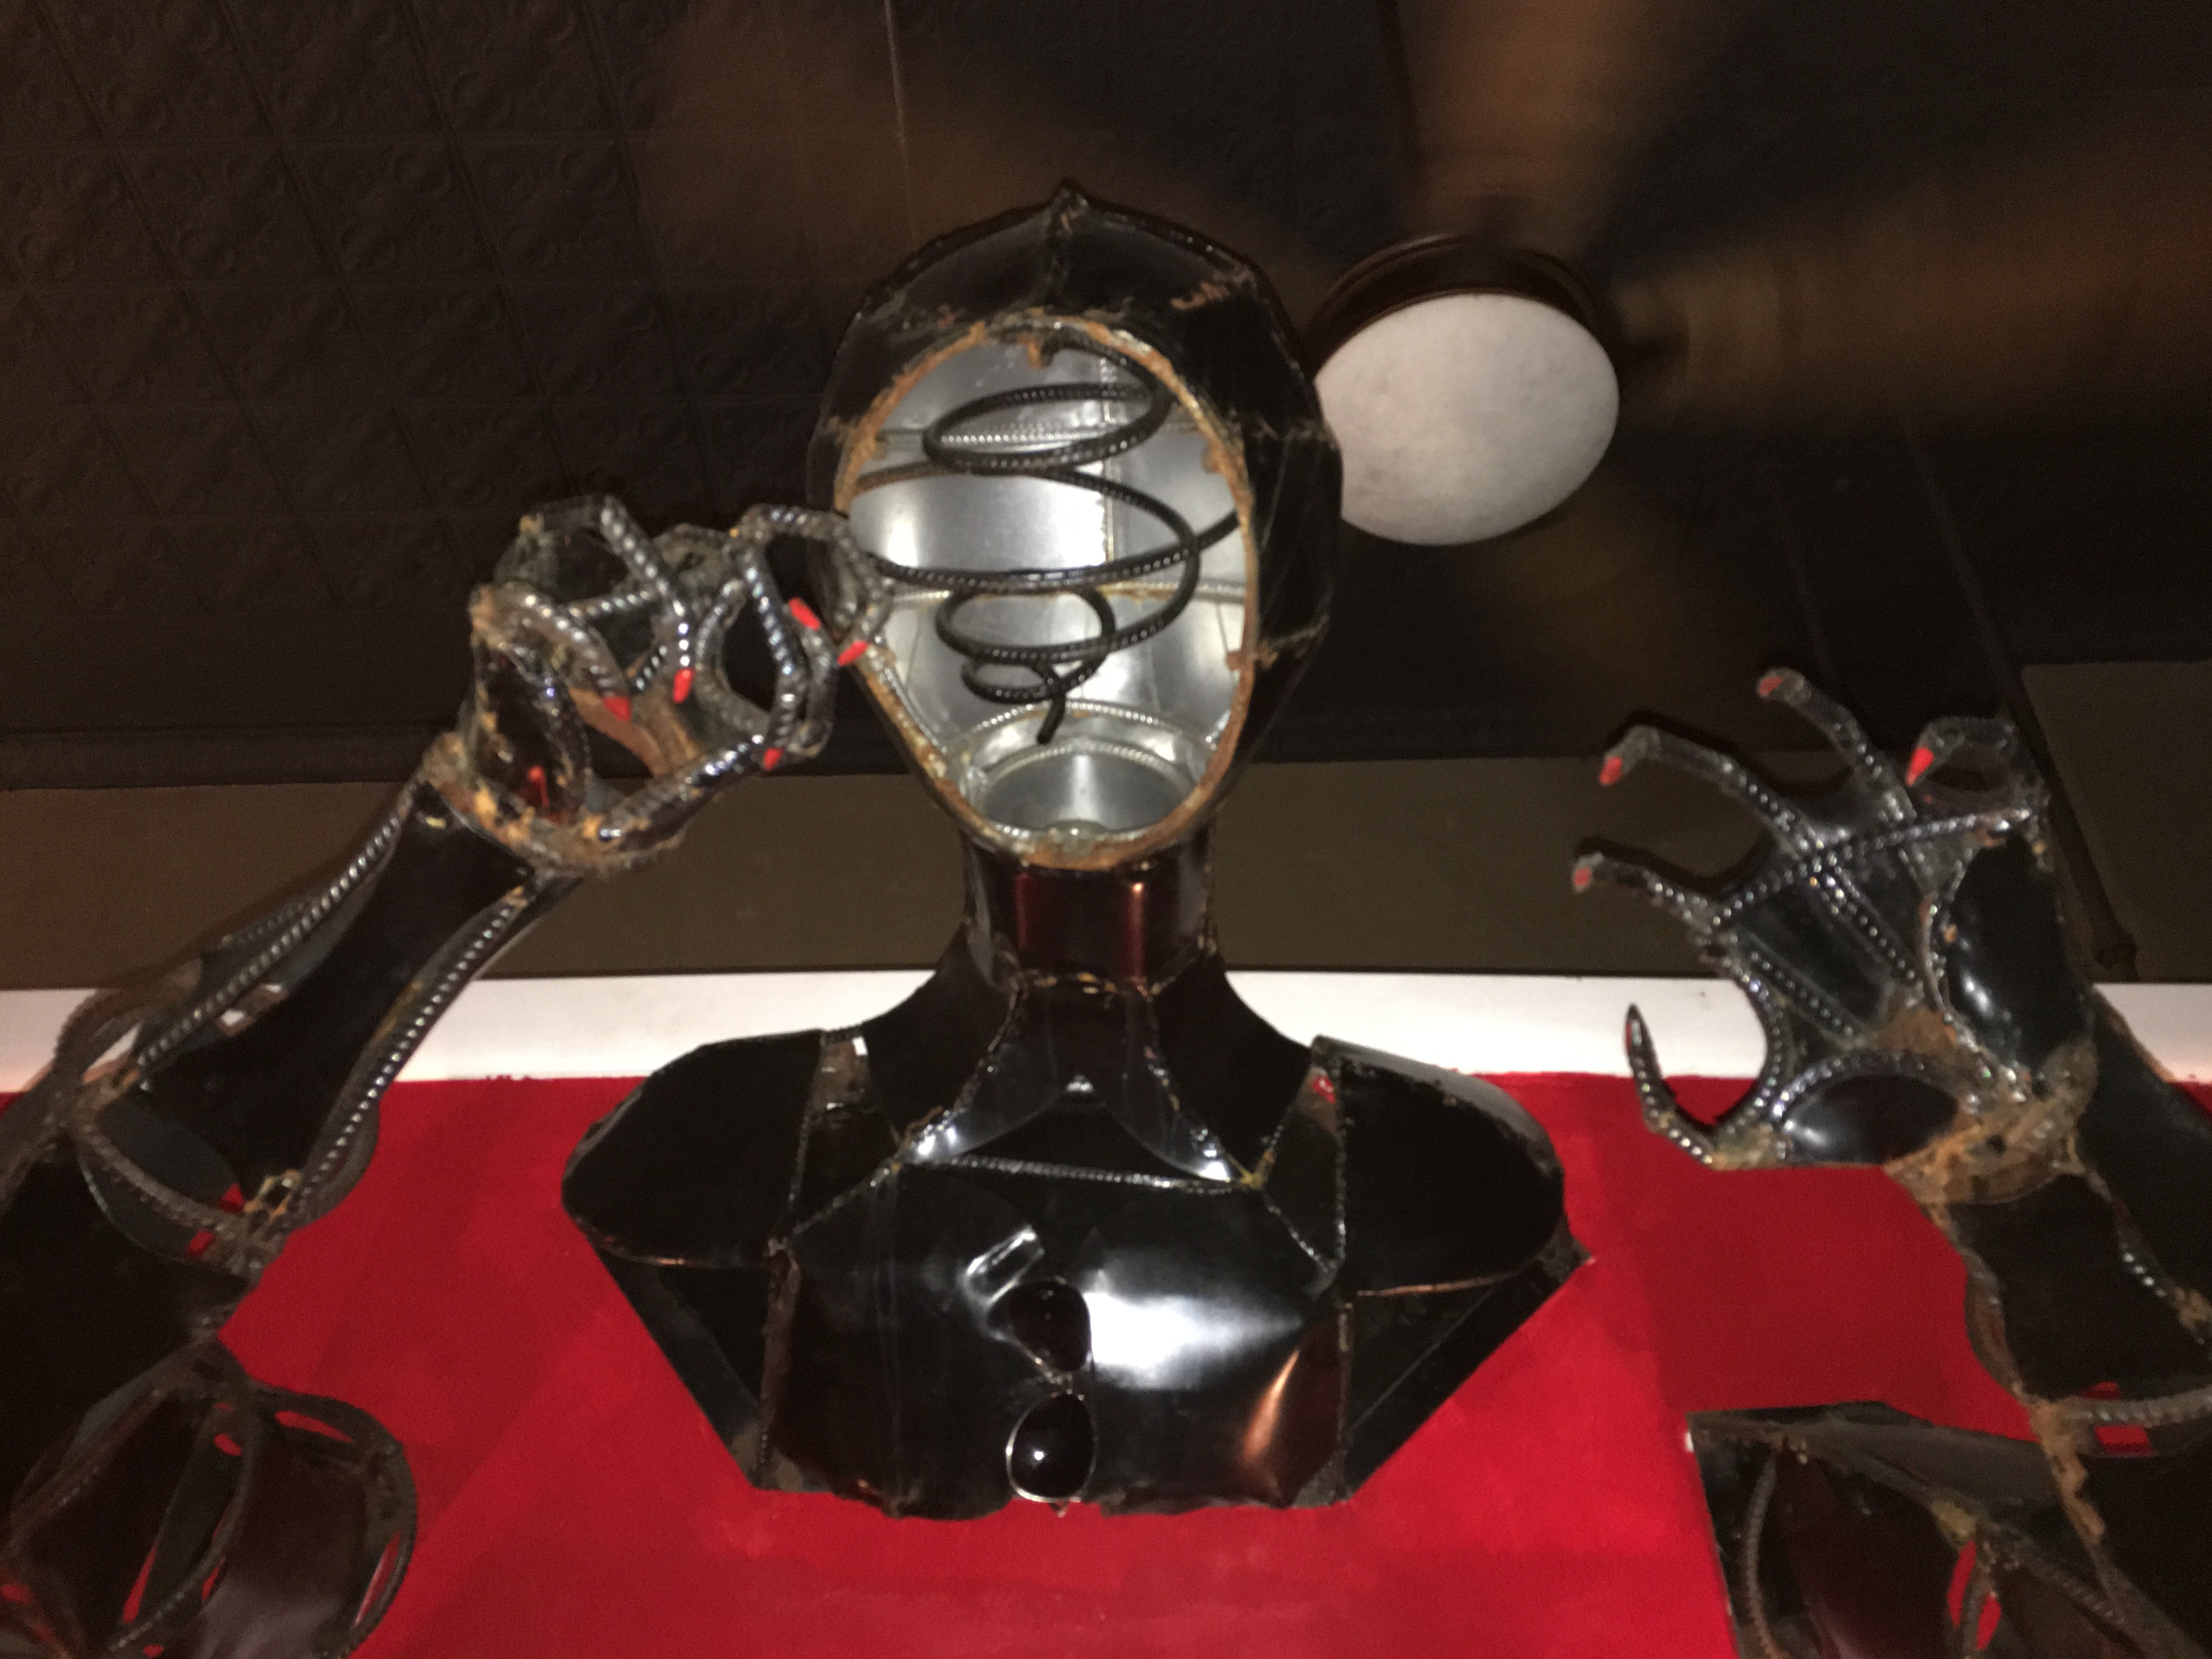
glass, toy, iron man